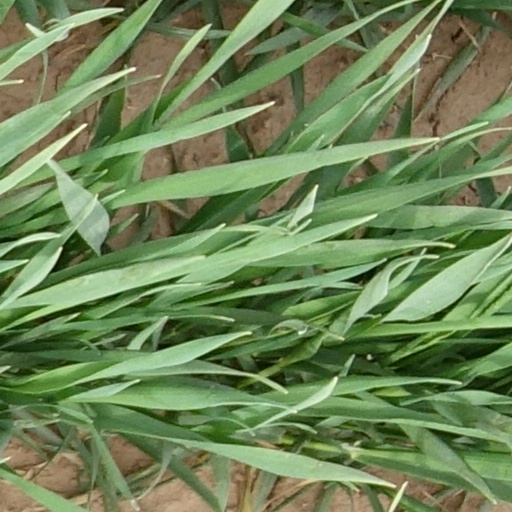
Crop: wheat